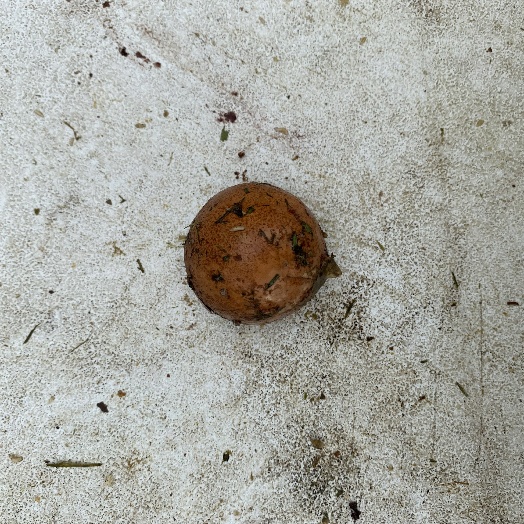
Label: generalcompost